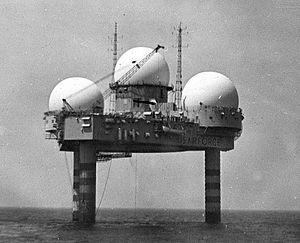
L’Ouragan Donna est un ouragan capverdien de catégorie 4 dans l'Échelle de Saffir-Simpson. Il se forma le 29 août 1960 près des îles du Cap-Vert, traversa l'Atlantique équatorial pour d’abord frapper les îles du Vent puis courba vers le nord pour atteindre la côte est des États-Unis et finalement devint post-tropical en traversant l’est du Canada le 14 septembre. Durant ses 17 jours de vie, Donna détient le record de longévité au niveau de catégorie 3 ou supérieur alors que du 2 au 11 septembre, ses vents soutenus atteignirent au moins 185 km/h.